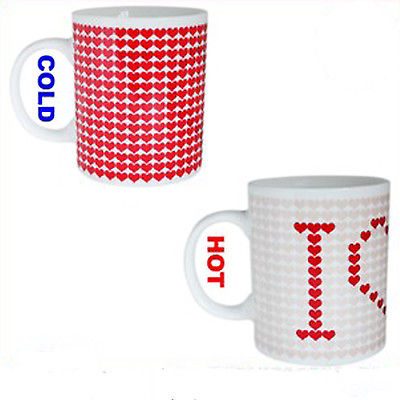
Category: mug